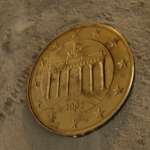
Coin value: 10cents
Country: de
Edition: standard